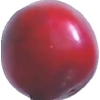
Label: cherry_wax_red